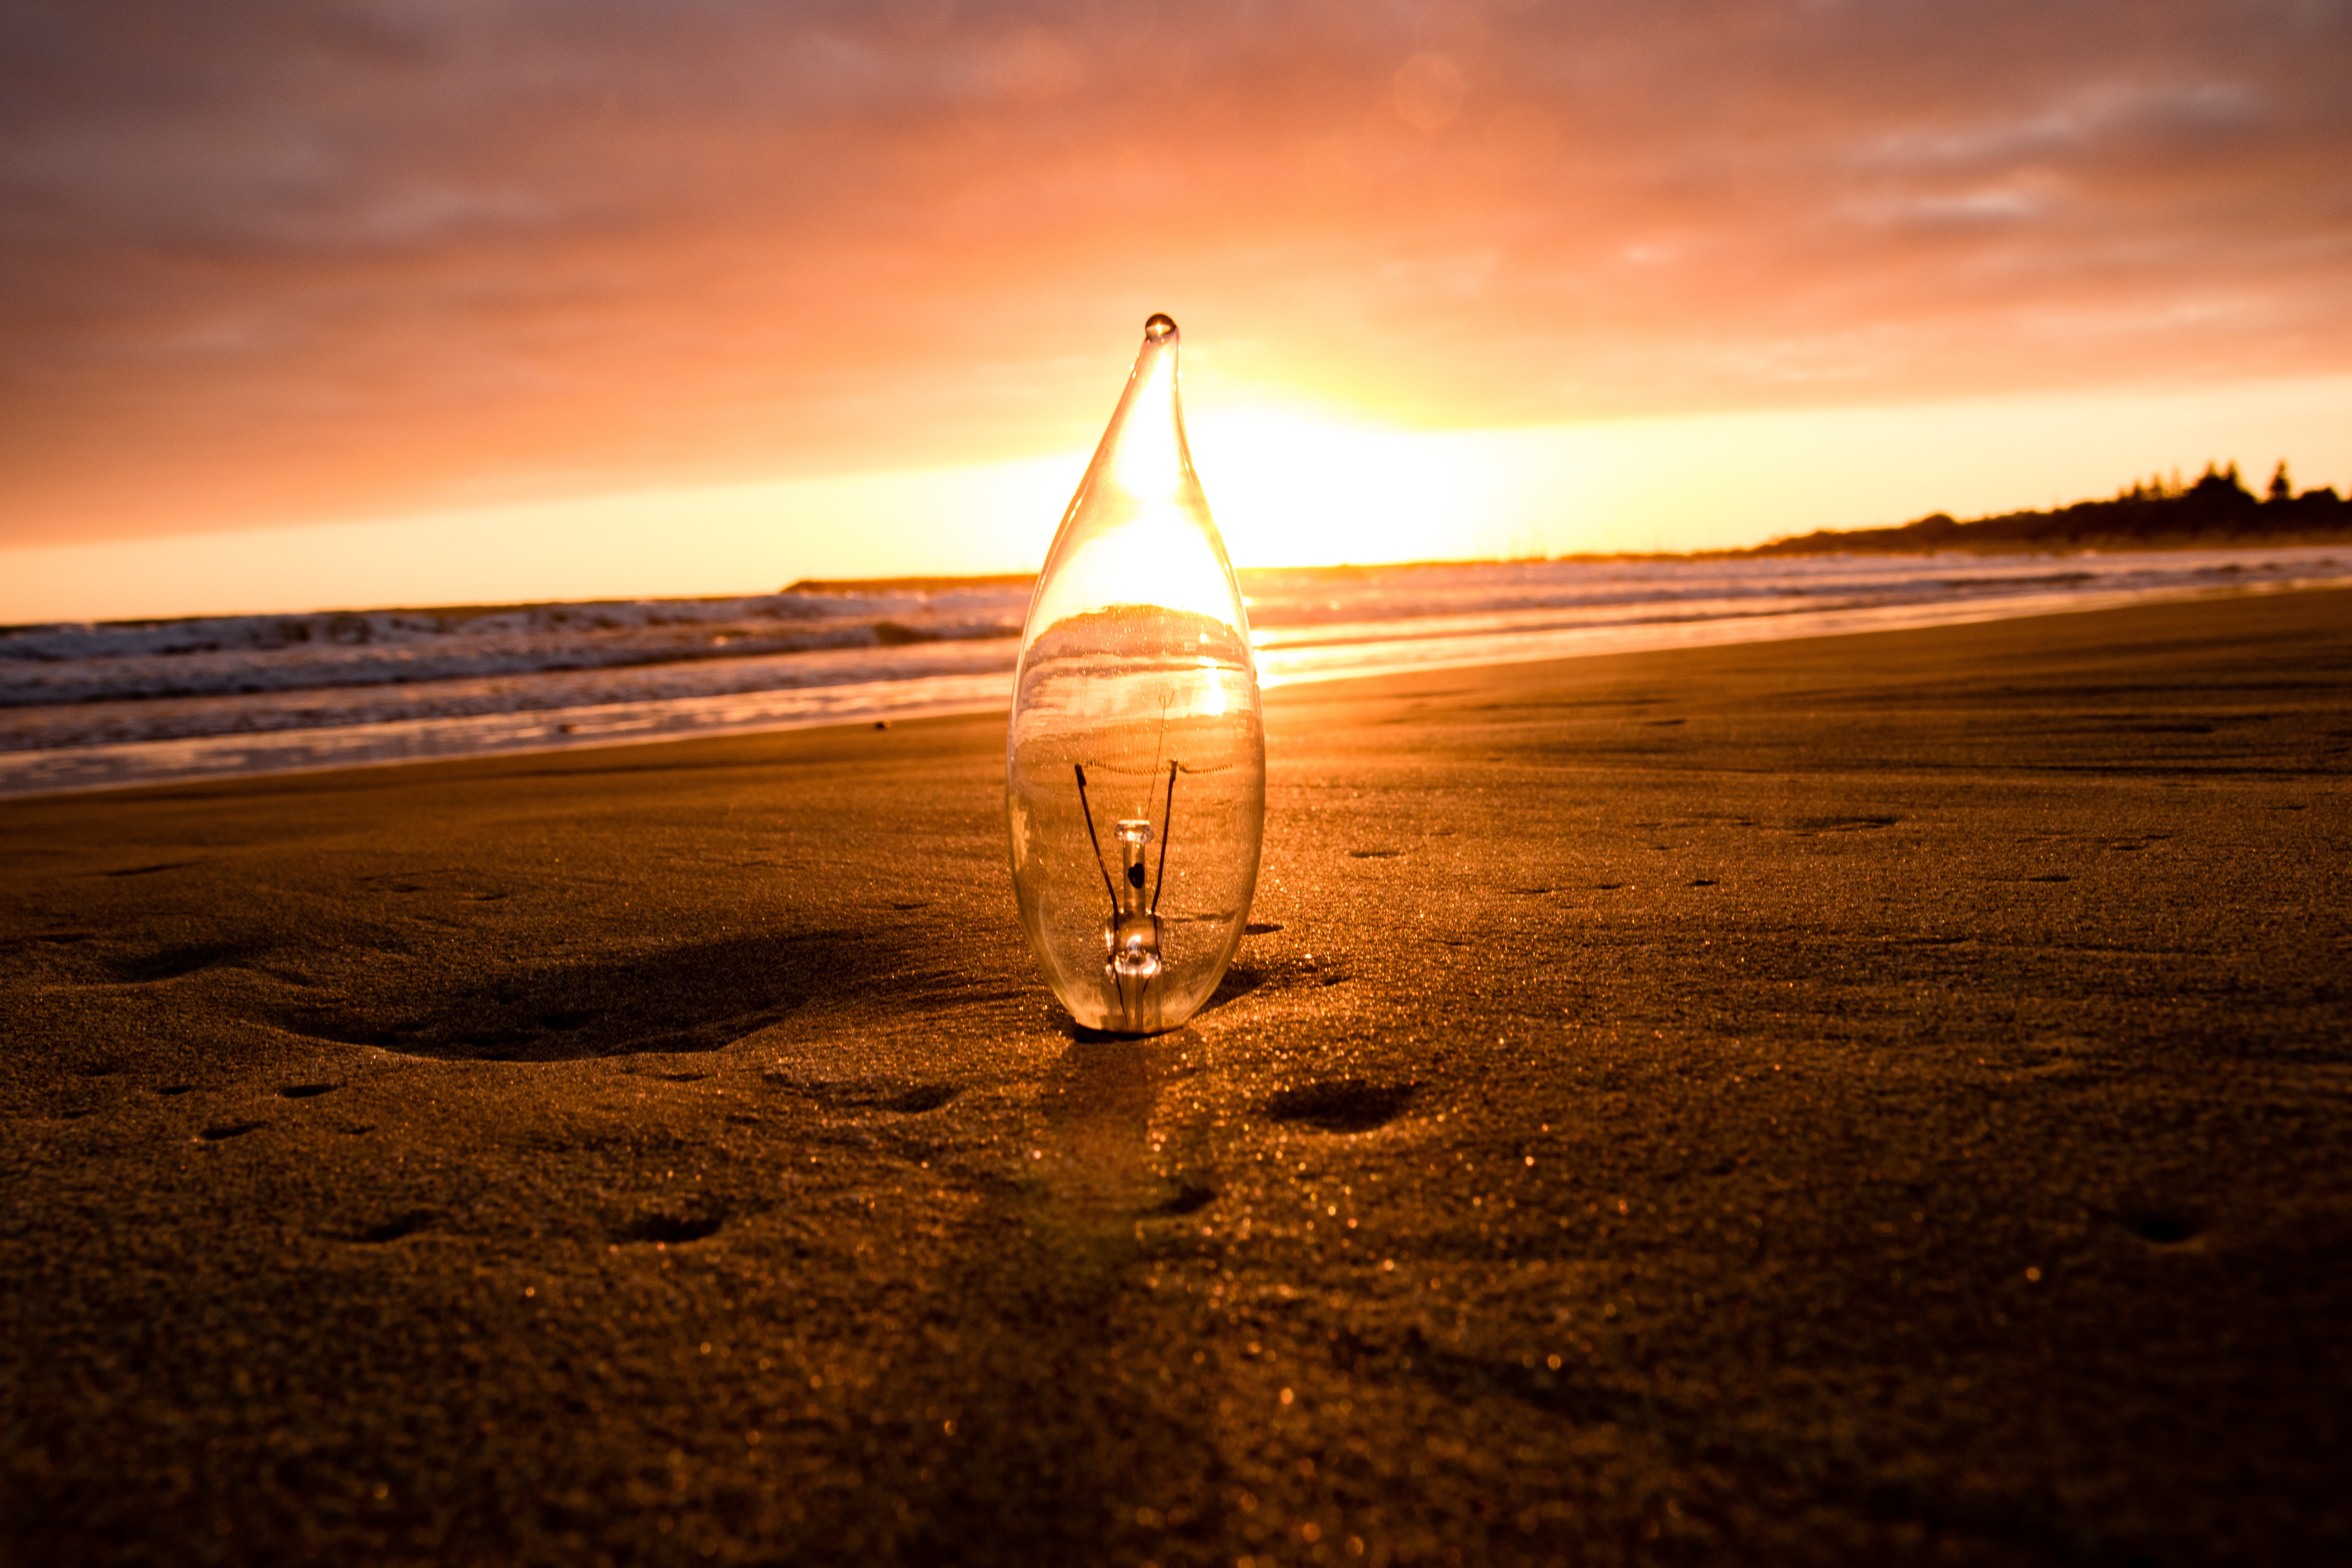
beach, sea, coast, sand, ocean, horizon, light, sun, sunrise, sunset, sunlight, morning, shore, wave, wind, dawn, dusk, evening, reflection